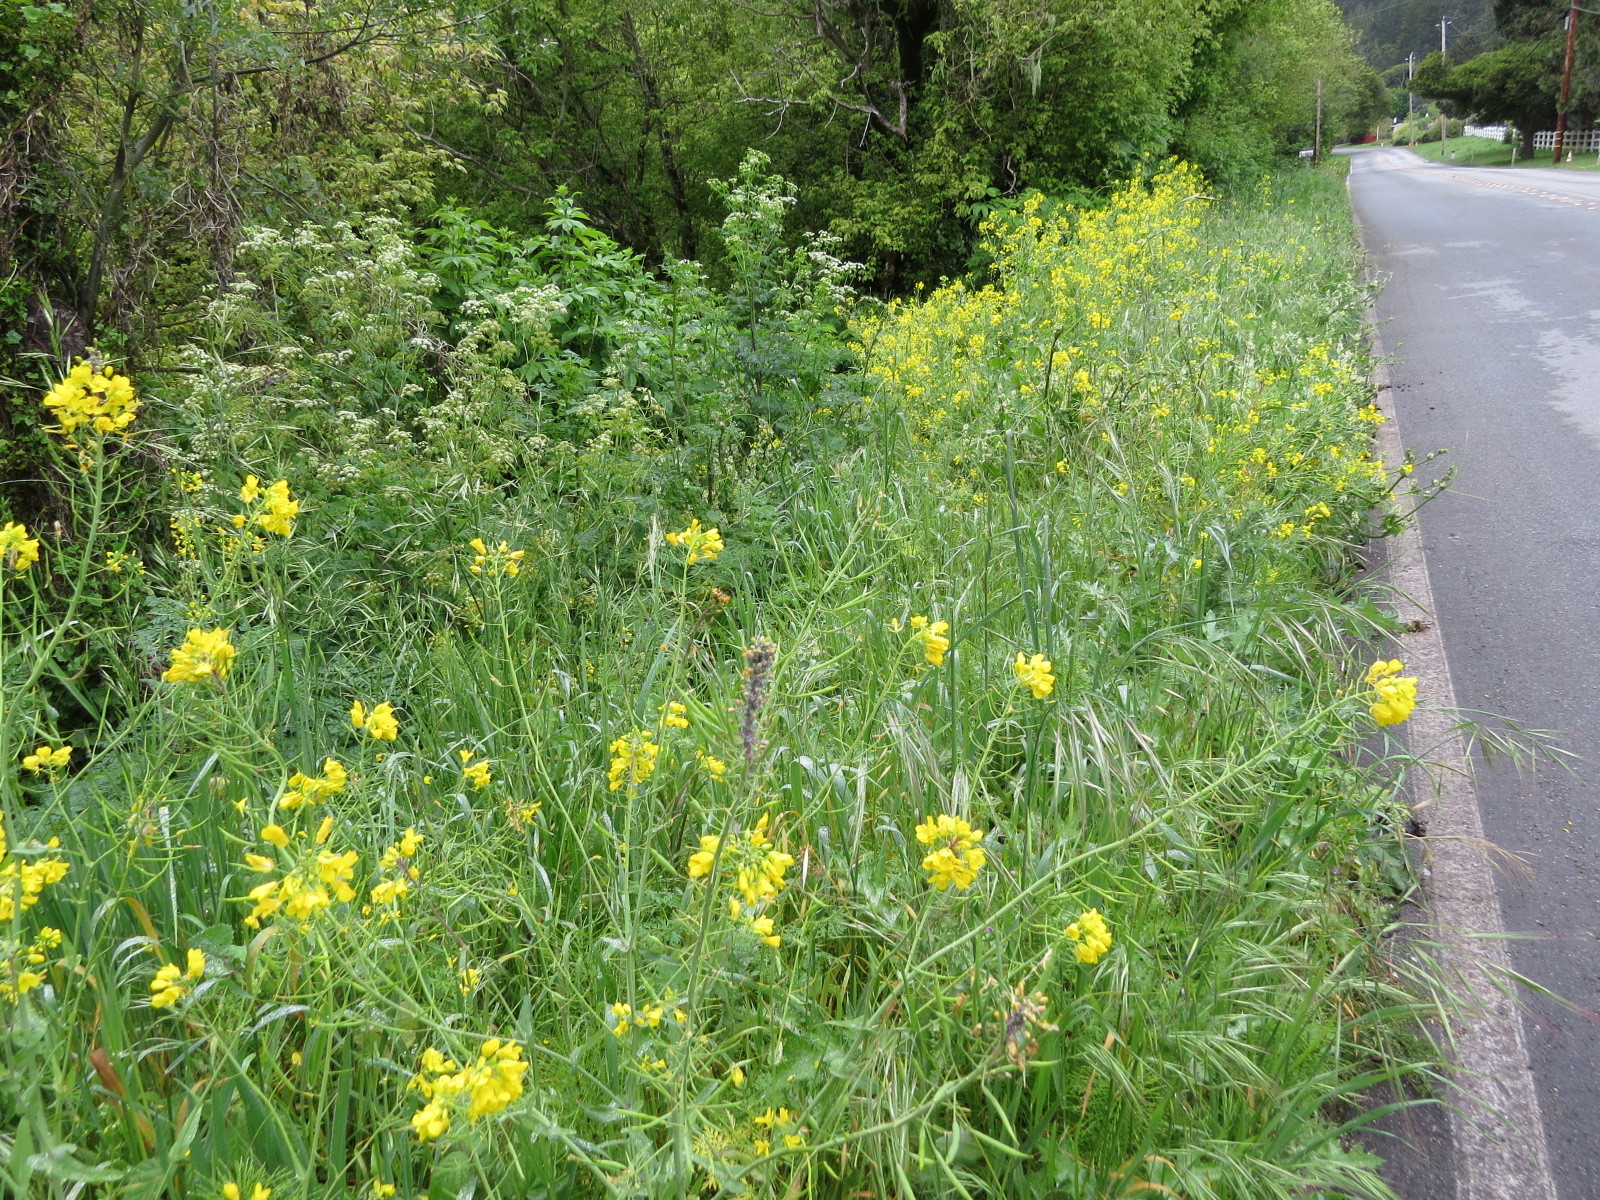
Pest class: cabbage_aphid